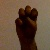
The image shows a hand gesture representing the letter 'E' in Indian Sign Language.